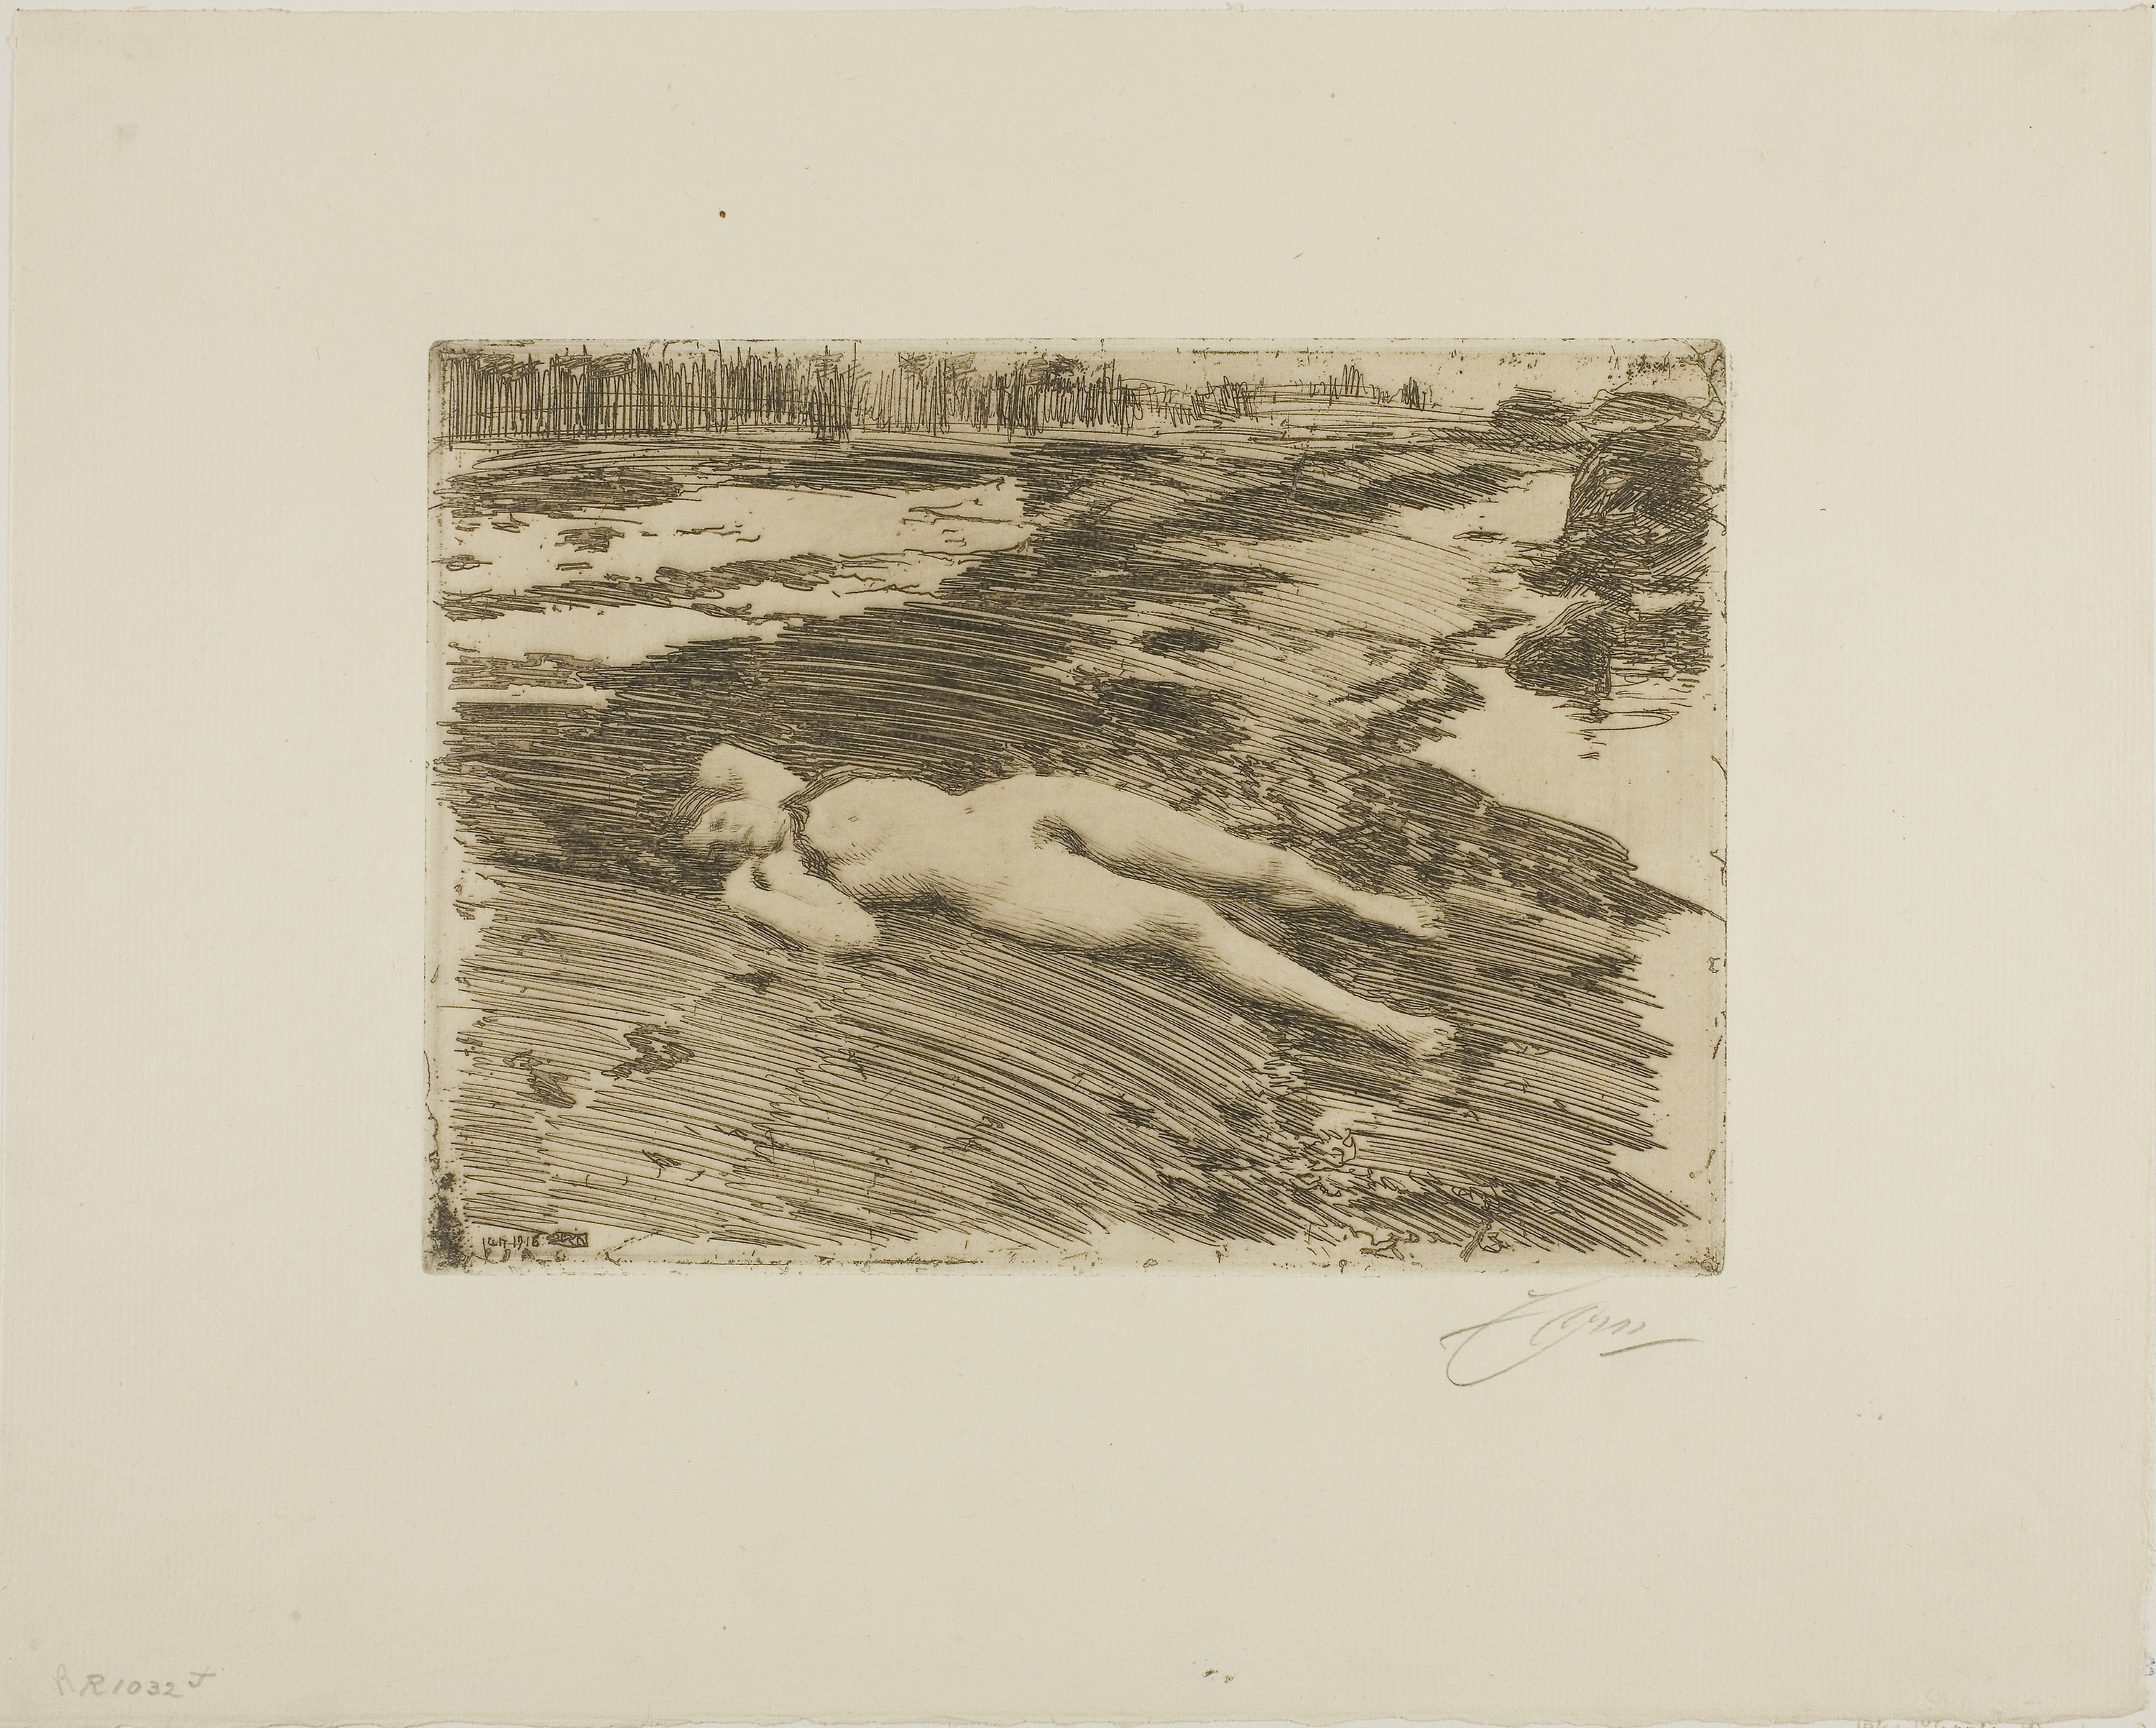
fauna, art, picture frame, visual arts, artwork, drawing, printmaking, stock photography